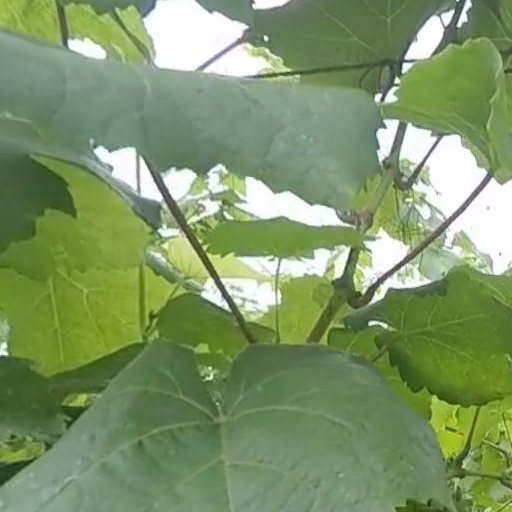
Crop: grape